Széchenyi Square

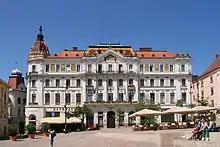
Baranya County Hall

The eosin well of Zsolnay, designed by Andor Pilch, is situated on the southern part of the square. tér. On the four side of the well water gurgles through heads of oxen into an arc shaped basin. The well, donated by Miklós Zsolnay is decorated by the coats of arms of the city and the family.